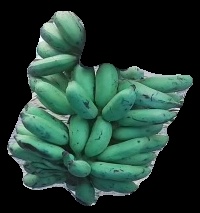
Variety: elakki-bale
Grade: grade3